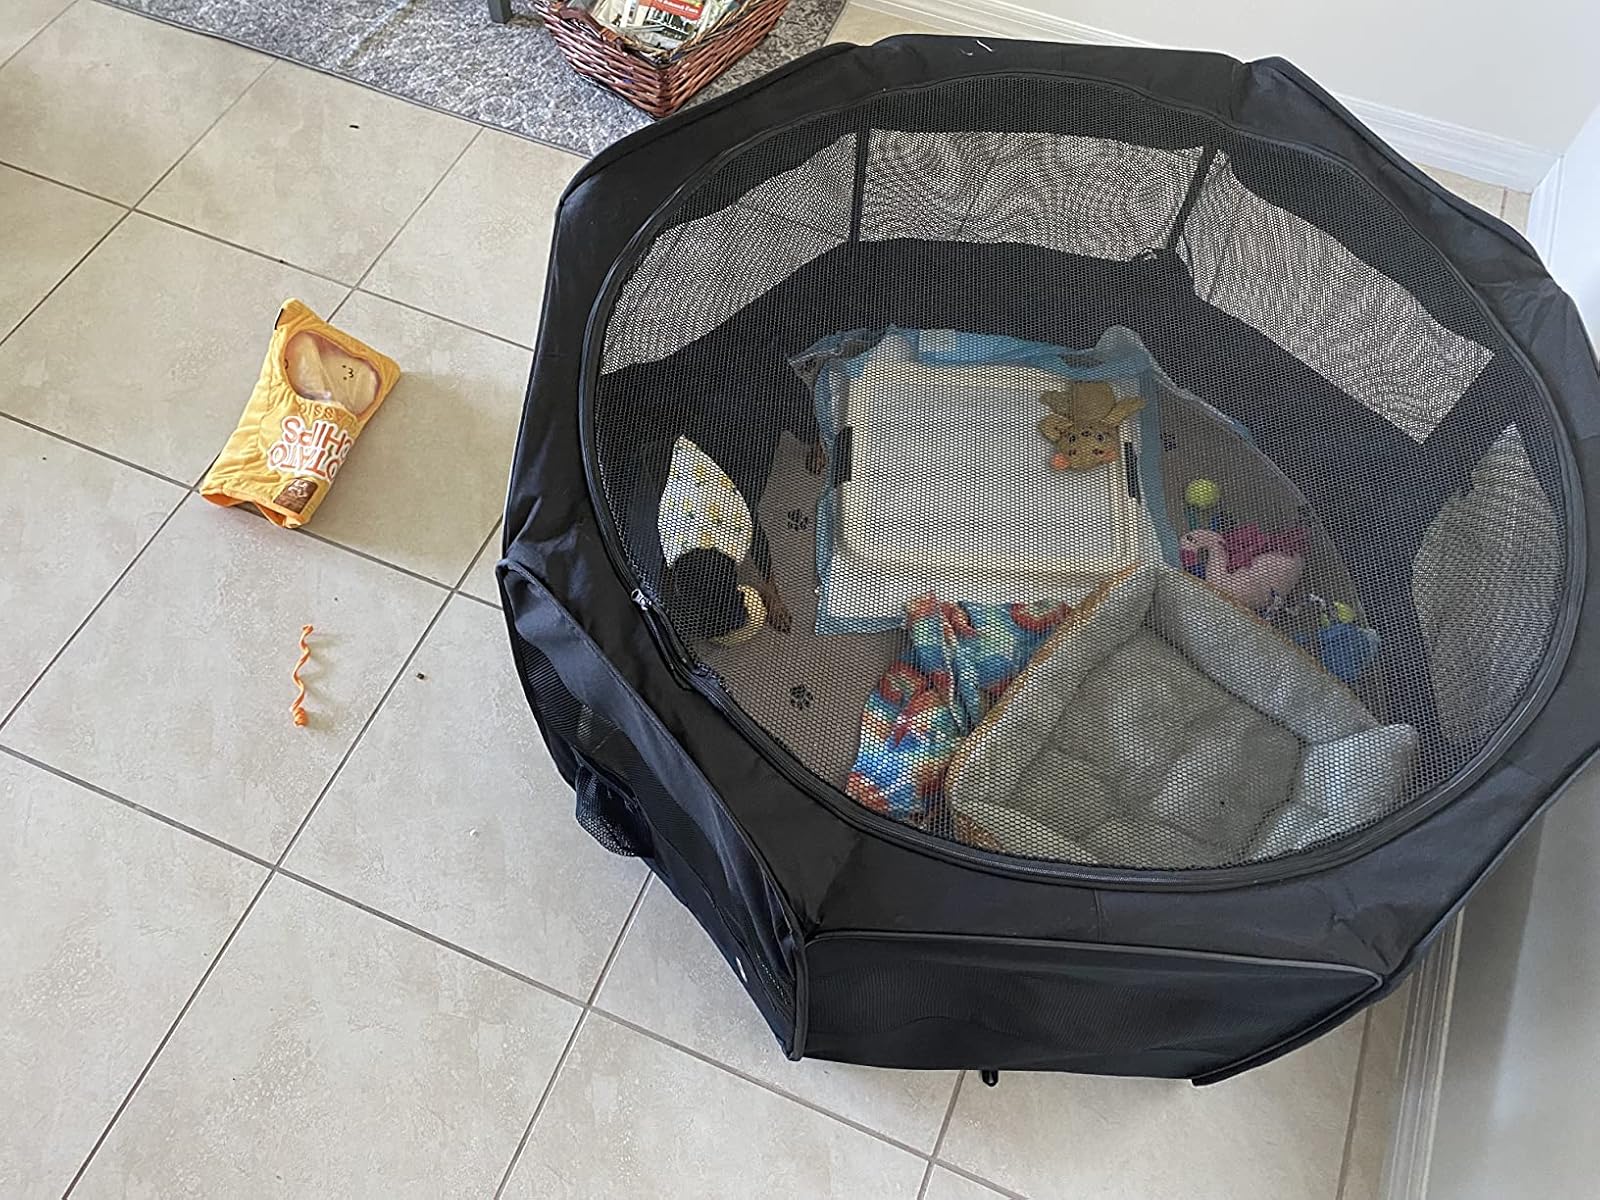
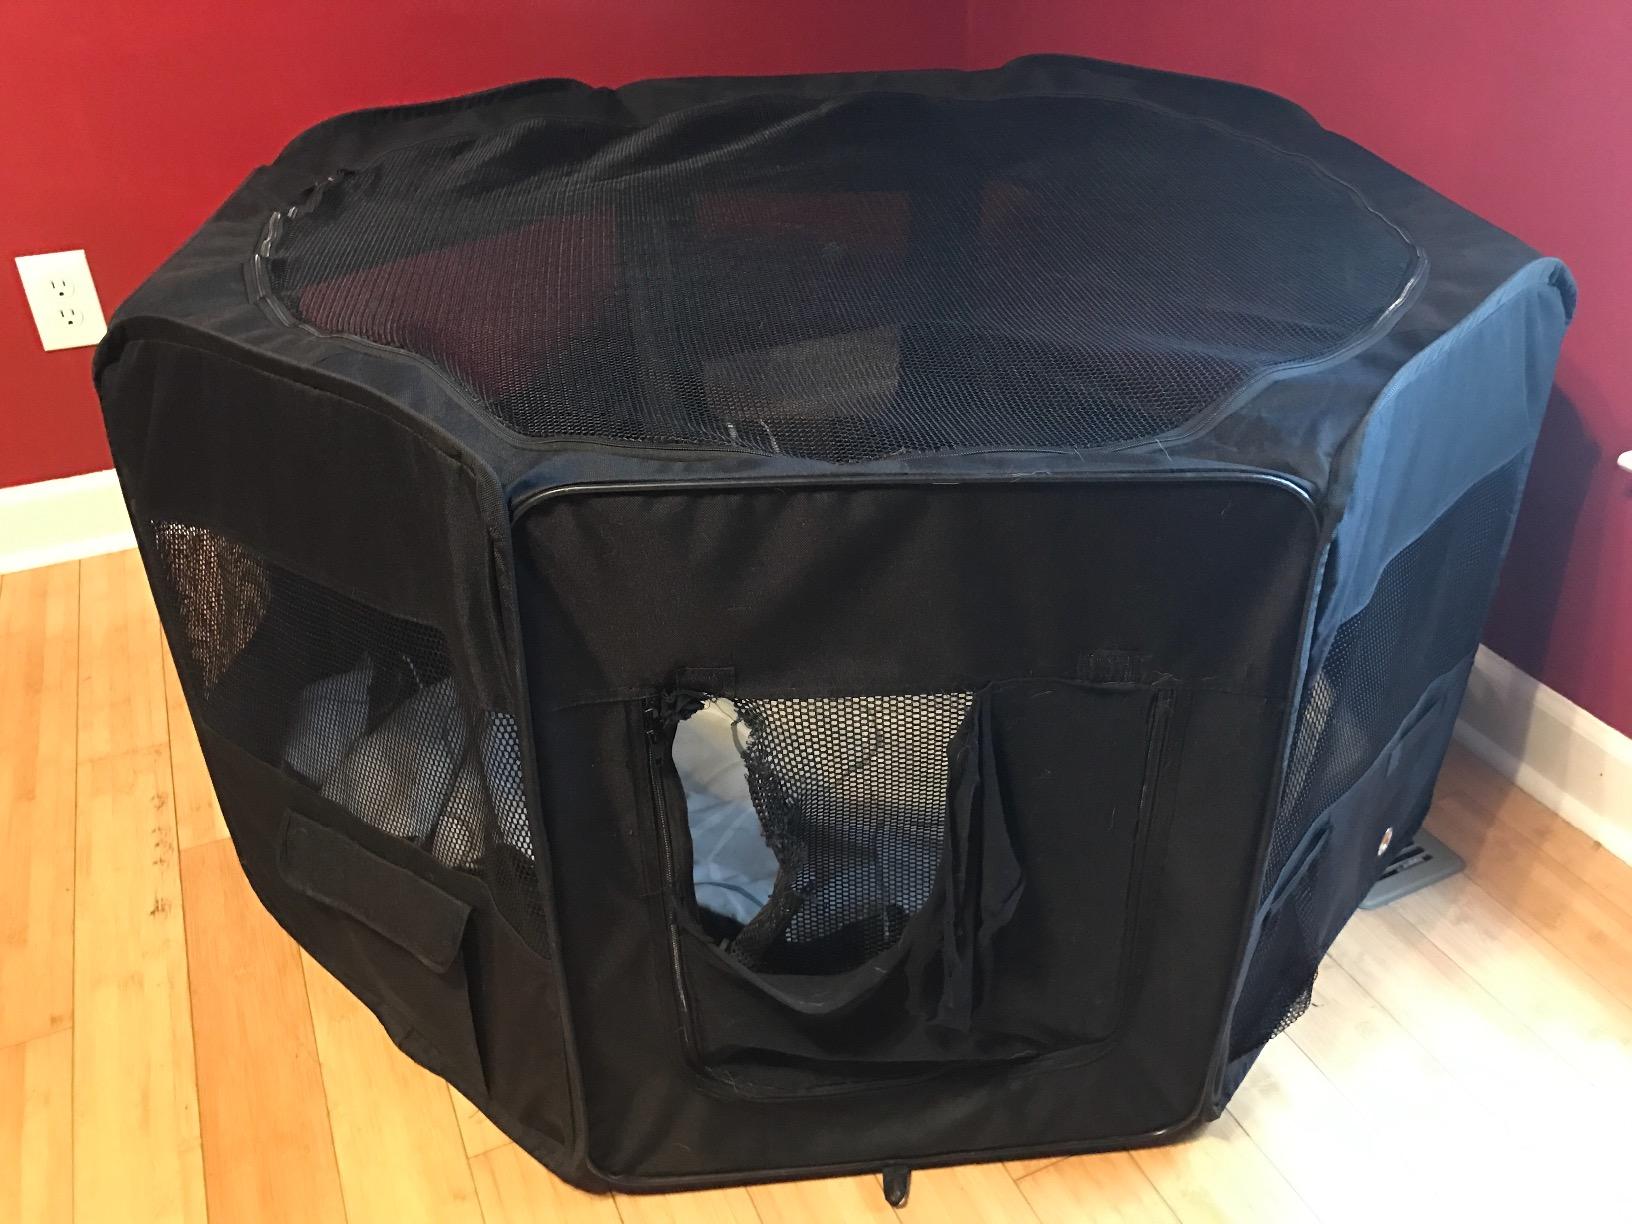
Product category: items_kennel
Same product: yes